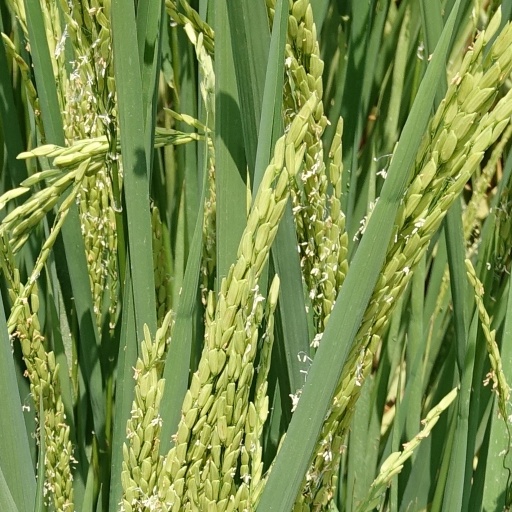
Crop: rice